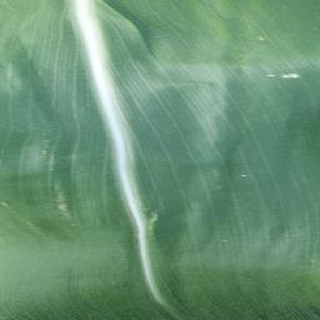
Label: healthy_corn